Theodore Gilman (banker)

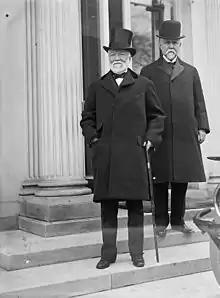
Theodore Gilman (right) with Andrew Carnegie (left) in Washington, D.C., 1914. They were involved together in western investments, notably the Keokuk and Hamilton Bridge Company.

In self-preservation, some banks banded together to form regional "clearing houses" to handle transactions between themselves to meet fluctuating demands for cash. But as the country grew, the supply of money became unevenly distributed, with much of it concentrated in east-coast centers such as New York, so that banks in the Midwest and West often had too few resources to handle a sudden demand for money. Farmers and small businesses suffered from the instability and shortage of money for loans.